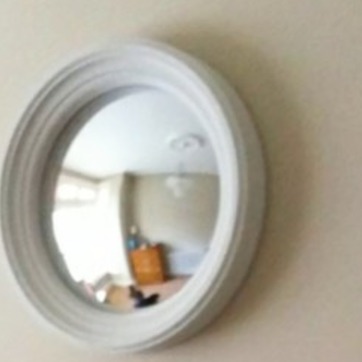
Material: mirror